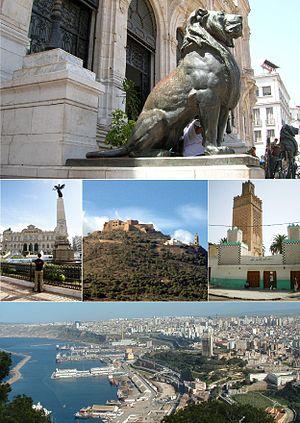
Les deux lions, Place 1er Novembre, Fort et Chapelle de Santa Cruz, Mosquée Bey Othmane, Vue générale